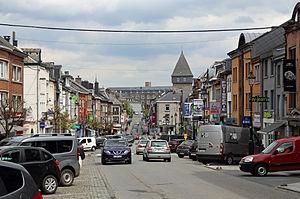
Bastogne (Belgique)